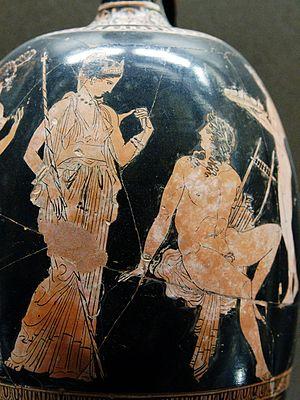
Aphrodite et Adonis. Lécythe aryballisque attique à figures rouges, v. 410 av. J.-C.